All-Russian nation

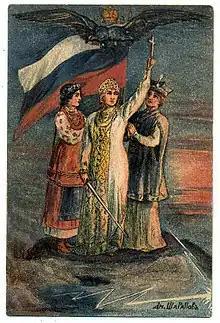
Allegory of the "triune Russian people" in a poster from the Russian Empire (1905)

The All-Russian nation or All-Russian people or triune Russian people, also called the triune Russian nation or pan-Russian nation, is the term for the Imperial Russian and modern Russian irredentist ideology that sees the Russian nation as comprising a "trinity" of sub-nations: Great Russia, Little Russia, and White Russia, which are contextually identified with Russians, Ukrainians, and Belarusians respectively. Above all, the basis of the ideology's upholding of an inclusive Russian identity is centered around bringing all East Slavs under its fold.